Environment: real
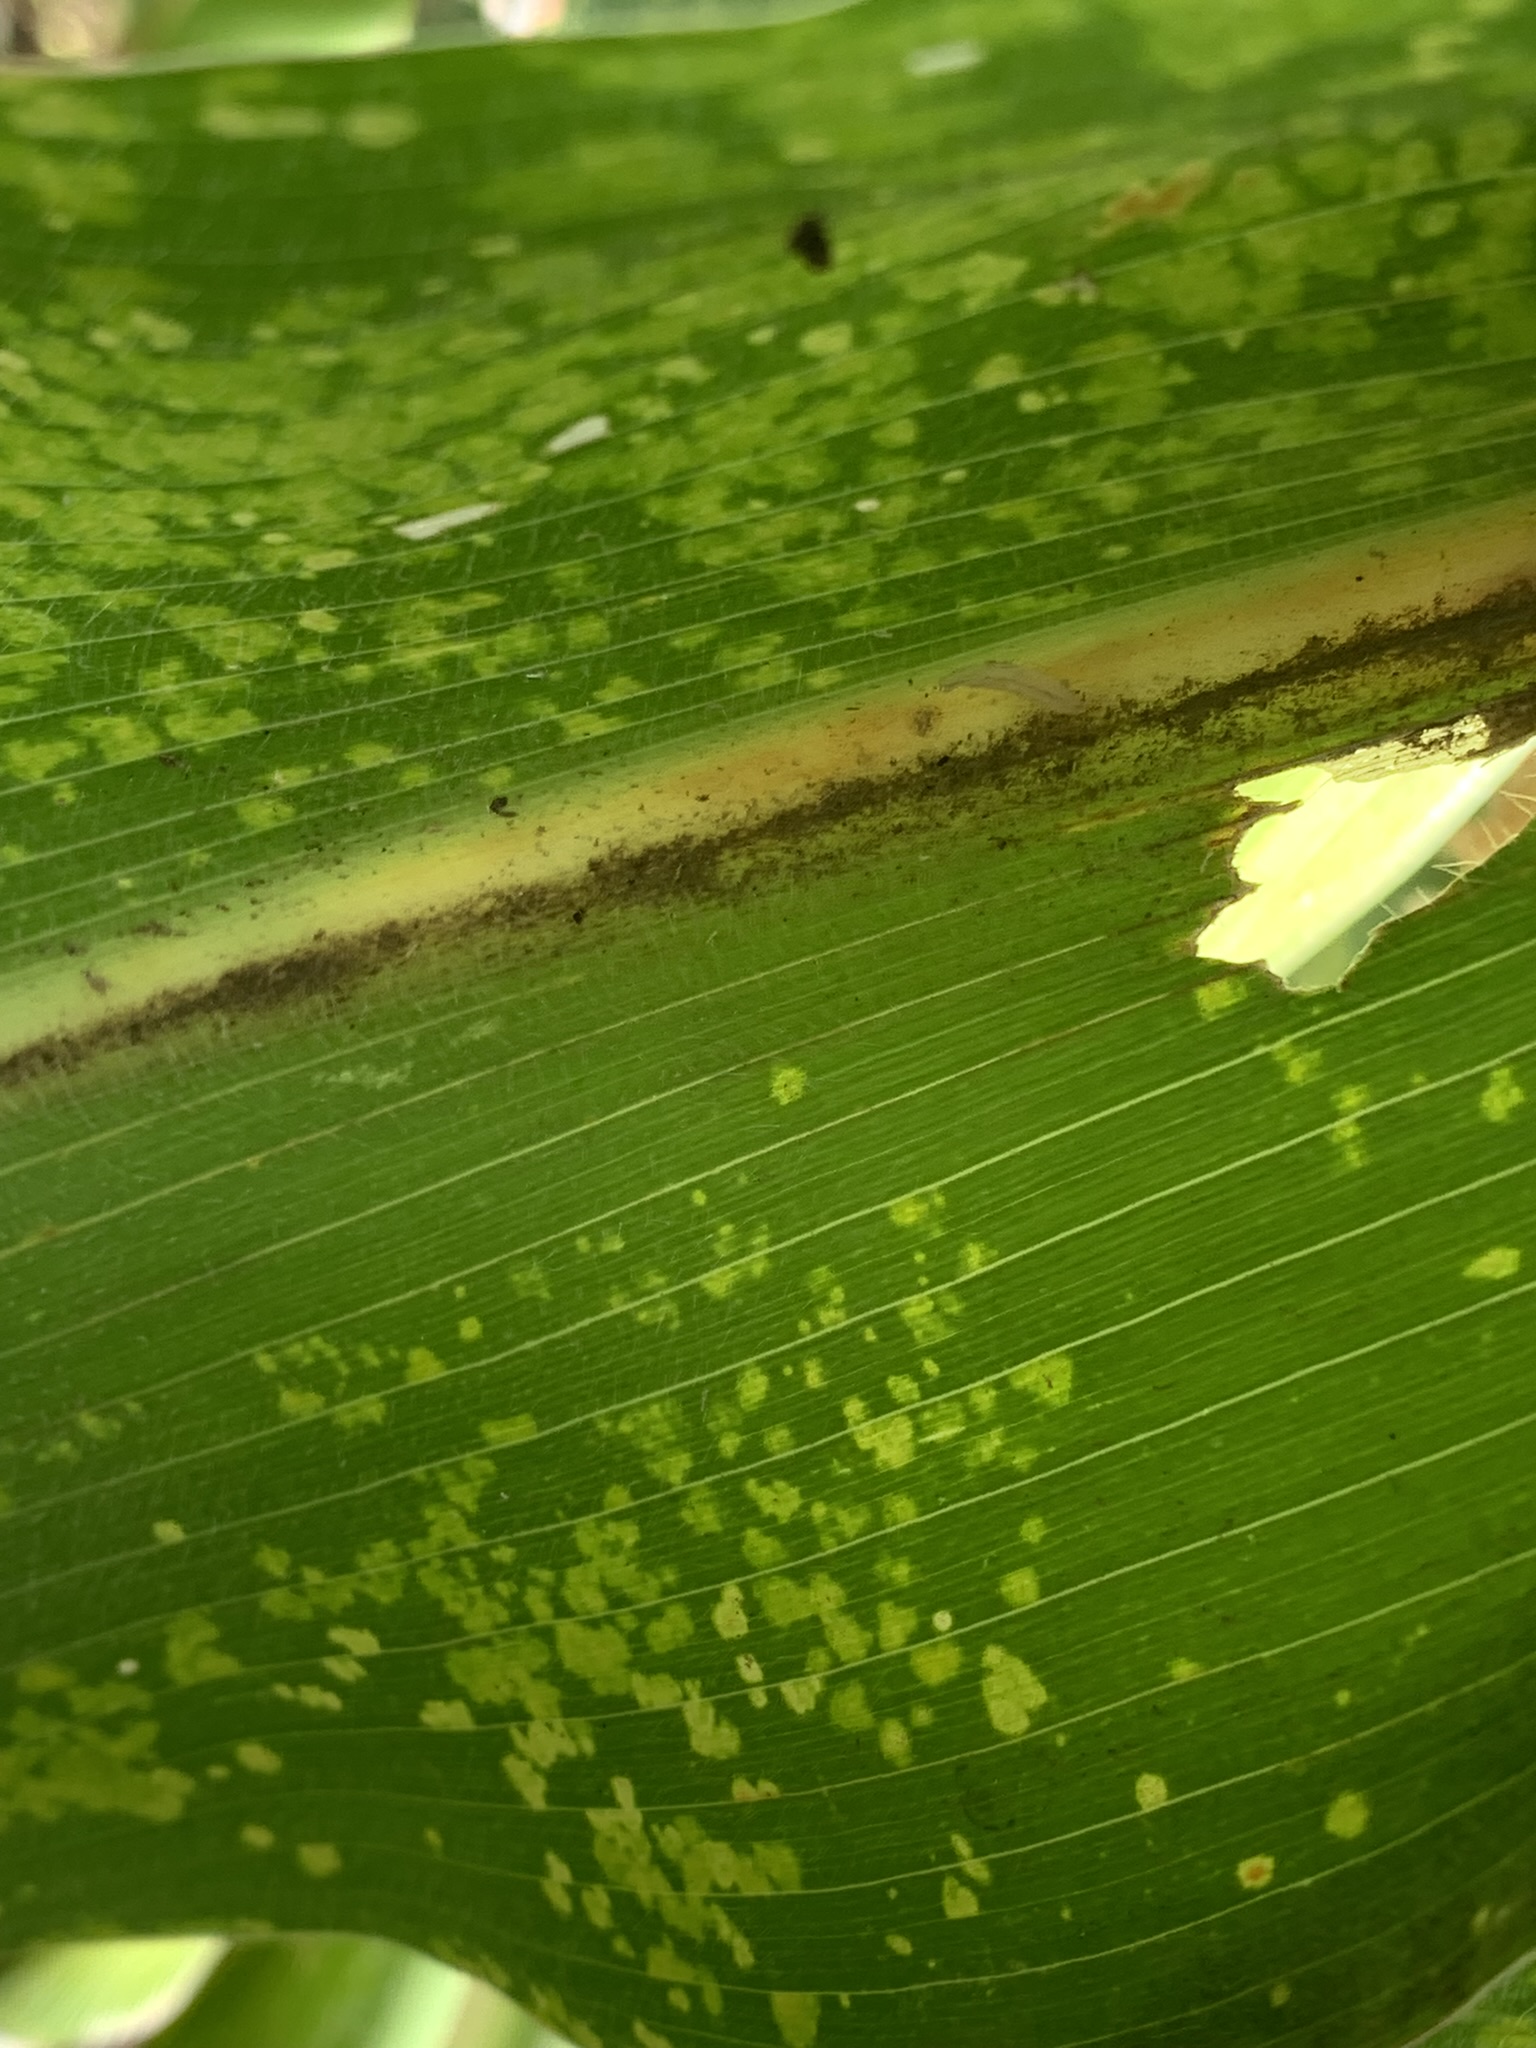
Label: lethal_necrosis